North Sulawesi

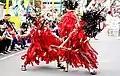
Minahasan people is the majority ethnic in North Sulawesi

The Minahasan is the dominant ethnic group in the province. They are the most populous ethnic group in the Minahasa Peninsula. They mostly lived in areas covering Bitung City, Manado City, Tomohon City, Minahasa Regency, North Minahasa Regency, South Minahasa Regency and Southeast Minahasa Regency. Other ethnic groups are the Bolaang Mongondow, Sangihe, Talaud and Siau. Ethnicity in North Sulawesi is more heterogeneous then other parts of Indonesia. The Minahasan and Bolaang Mongondow are spread almost throughout the region of North Sulawesi mainland. The Sangihe, Talaud and Siau mostly inhabit the Sangihe Islands, Talaud Island, and Lembeh Island, especially in coastal areas north, east and west of mainland North Sulawesi. The Bajau people are seafaring nomads who has migrated from the Sulu Archipelago in the Philippines, due to the conflict in Mindanao. They inhabits several coastal villages of North Sulawesi in the northern part of North Minahasa Regency.